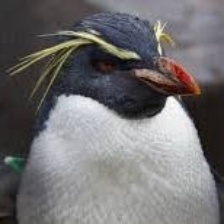
Species: FIORDLAND PENGUIN
Scientific name: EUDYPTES PACHYRHYNCHUS
ImageNet parent category: king_penguin